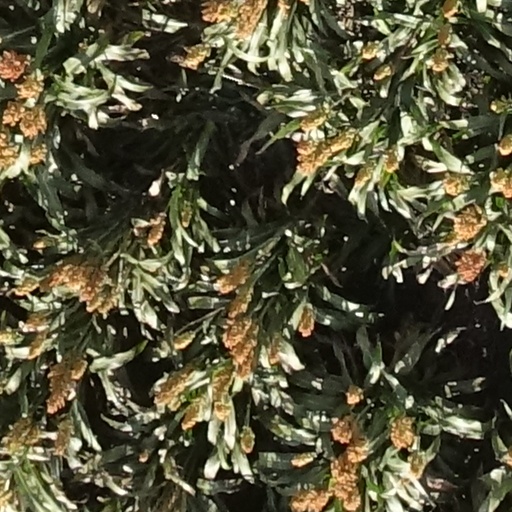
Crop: sorghum